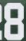
Number: 8